Wendi Schneider

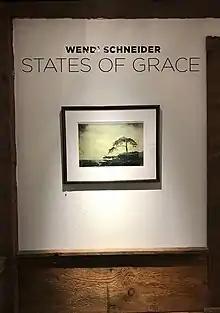
Installation view of "States of Grace," Griffin Museum of Photography, 2018

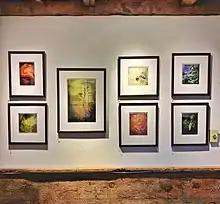
Installation view of "States of Grace" Griffin Museum of Photography, 2018

In 2010, Schneider was inspired to return her fine art roots; a return visit to A Gallery for Fine Photography in New Orleans cemented the desire to revive her fine art photography practice. Soon after, she began work on her ongoing "States of Grace" series, and its three attendant sub-series – "Flora, Fauna", and "Figura" – which illustrate Schneider's "affinity for wildlife and the natural world". Schneider is known for the gilding effect she uses in this series, wherein "images are captured, layered and printed digitally with archival pigment ink on paper vellum or kozo, and white gold, 24k gold or silver leaf is then hand-applied to the back of the print, creating a silken sheen on the print's surface." "States of Grace" has traveled worldwide.